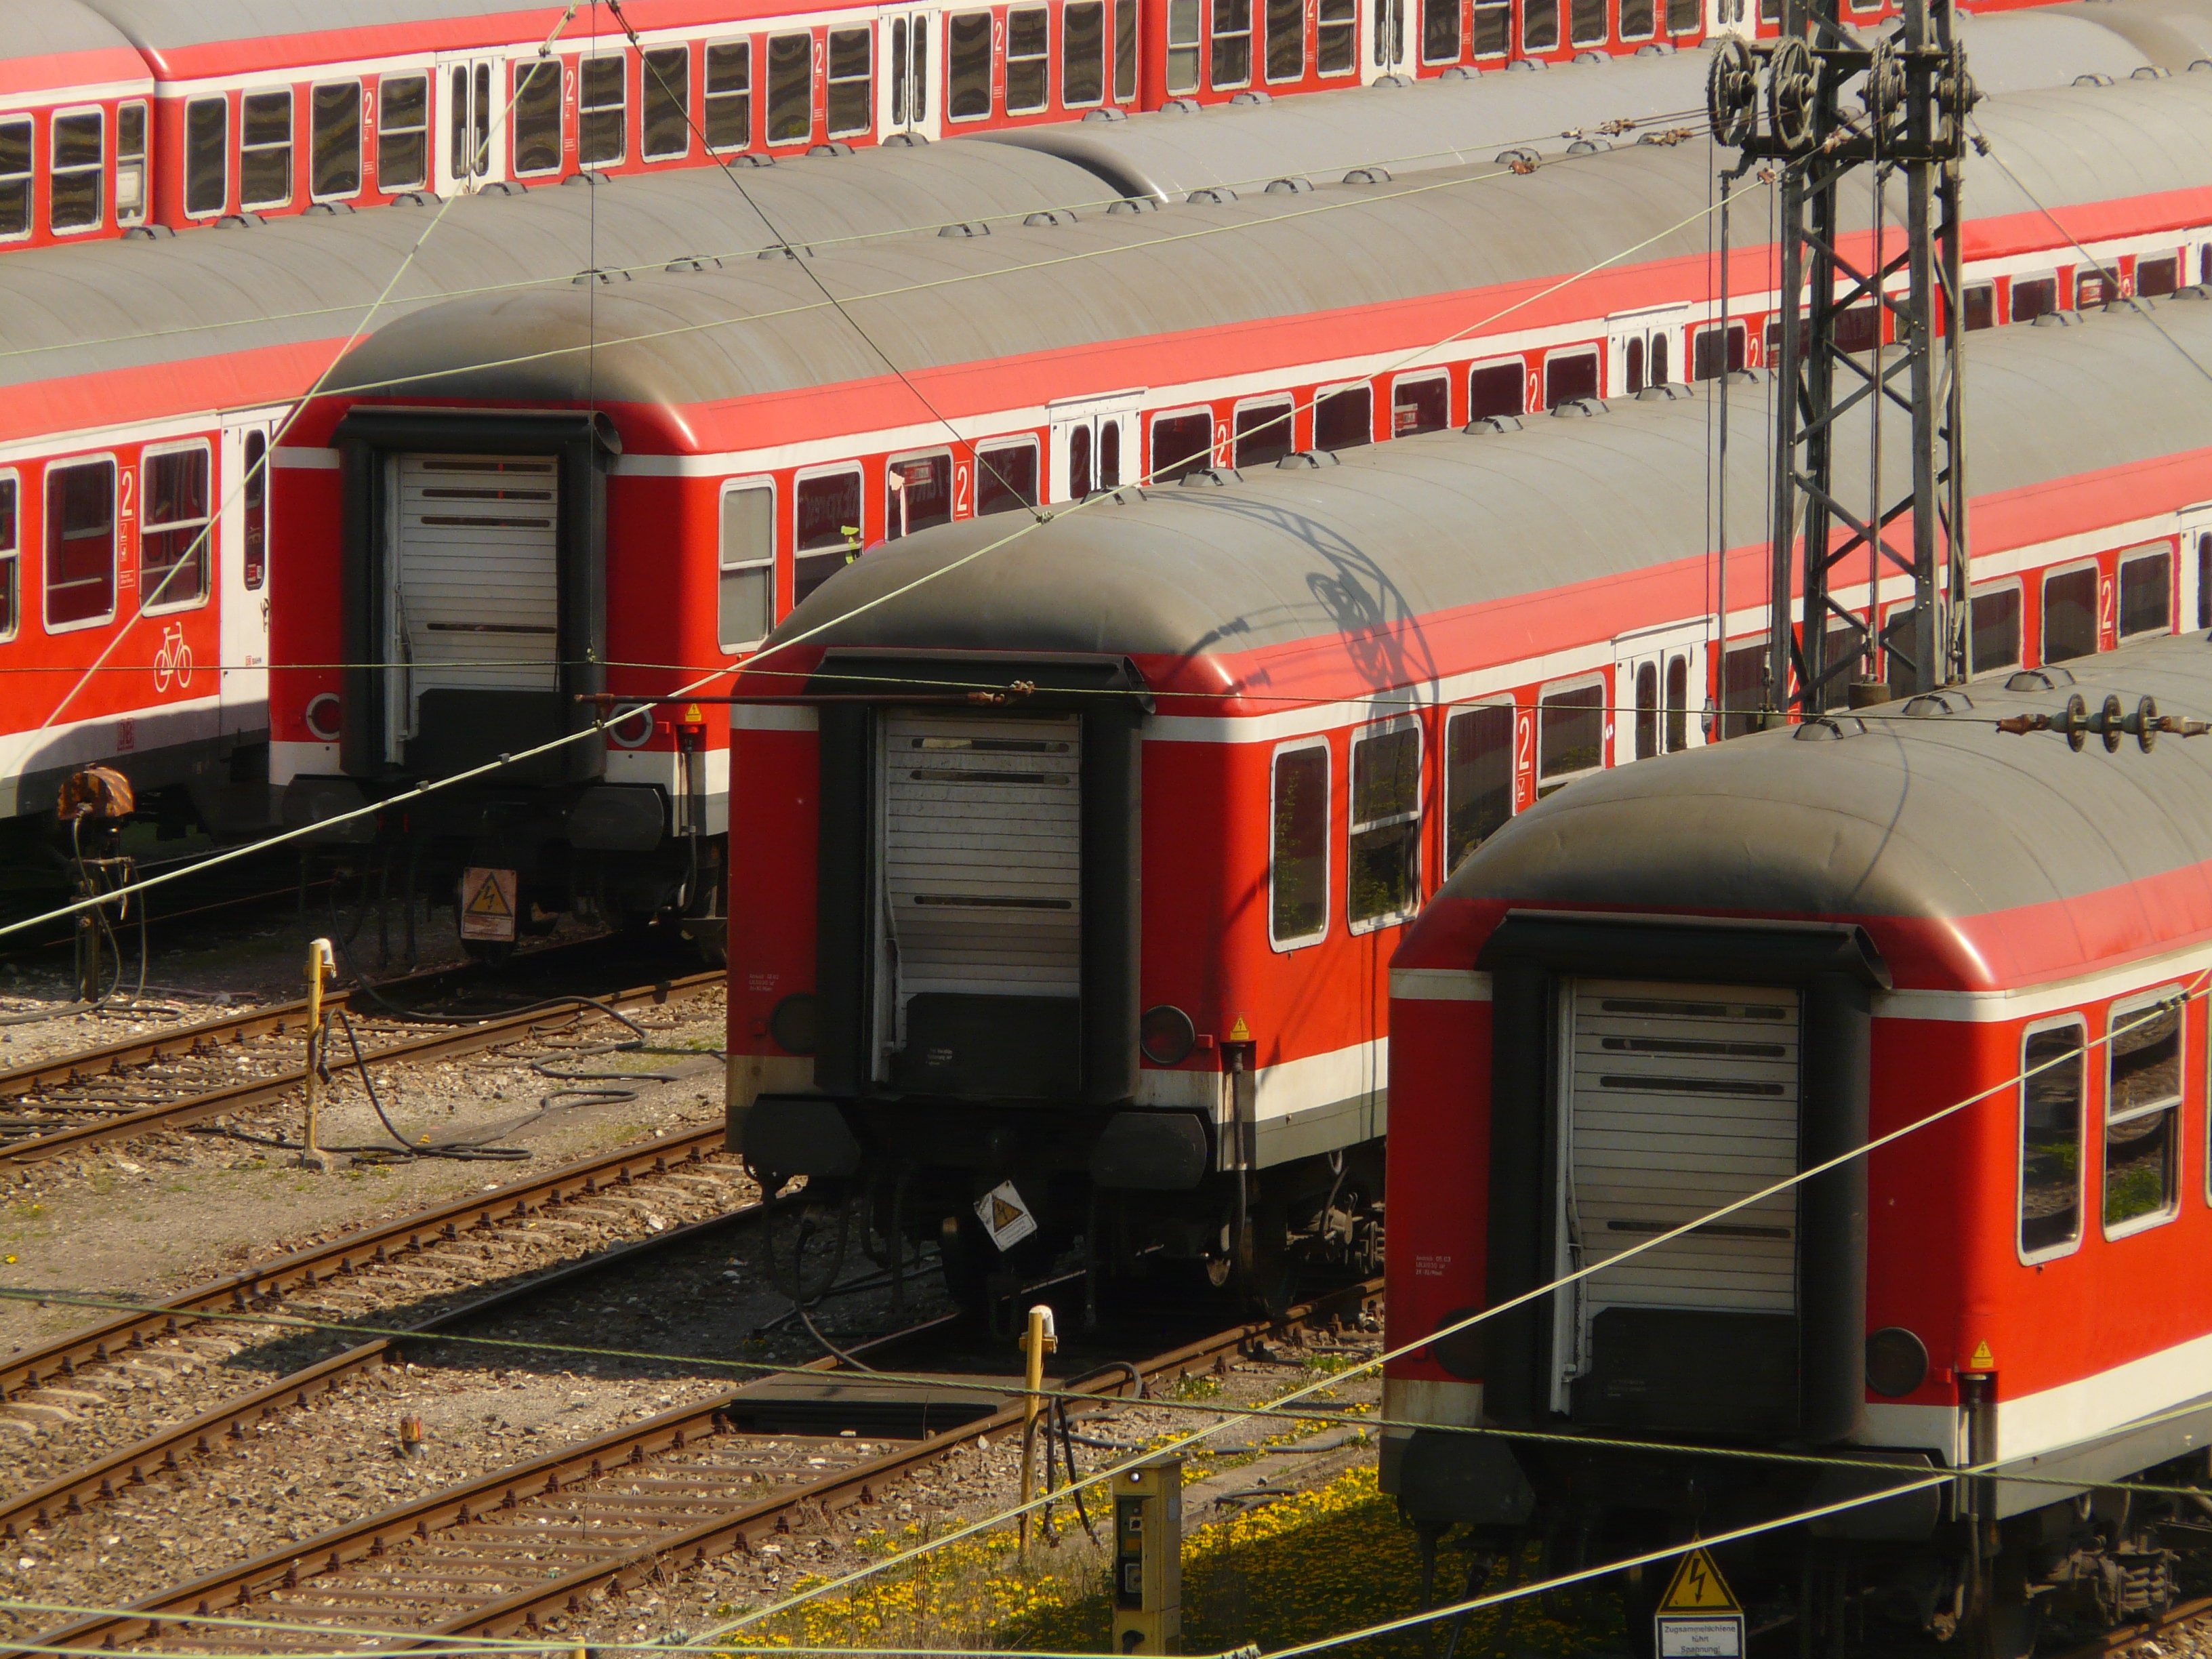
technology, track, railway, traffic, train, travel, transport, red, vehicle, train station, electricity, public transport, locomotive, trains, passenger, rail transport, wagons, electric locomotive, zugfahrt, land vehicle, rolling stock, metropolitan area, railroad car, passenger car